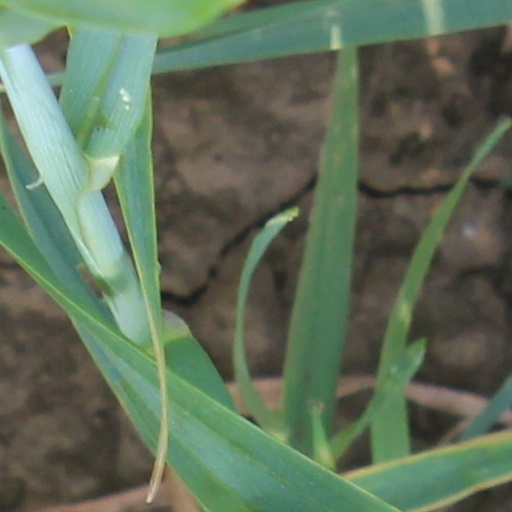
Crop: wheat